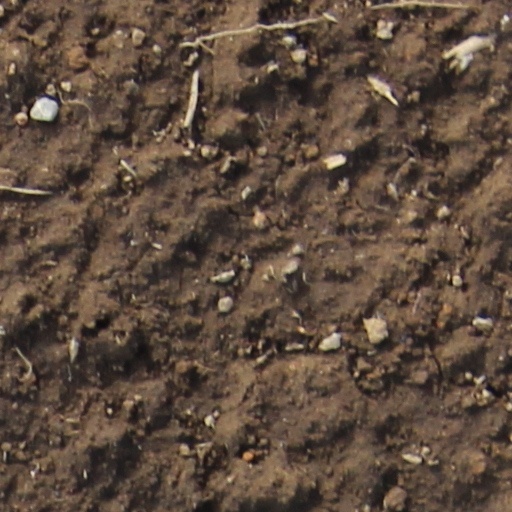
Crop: wheat